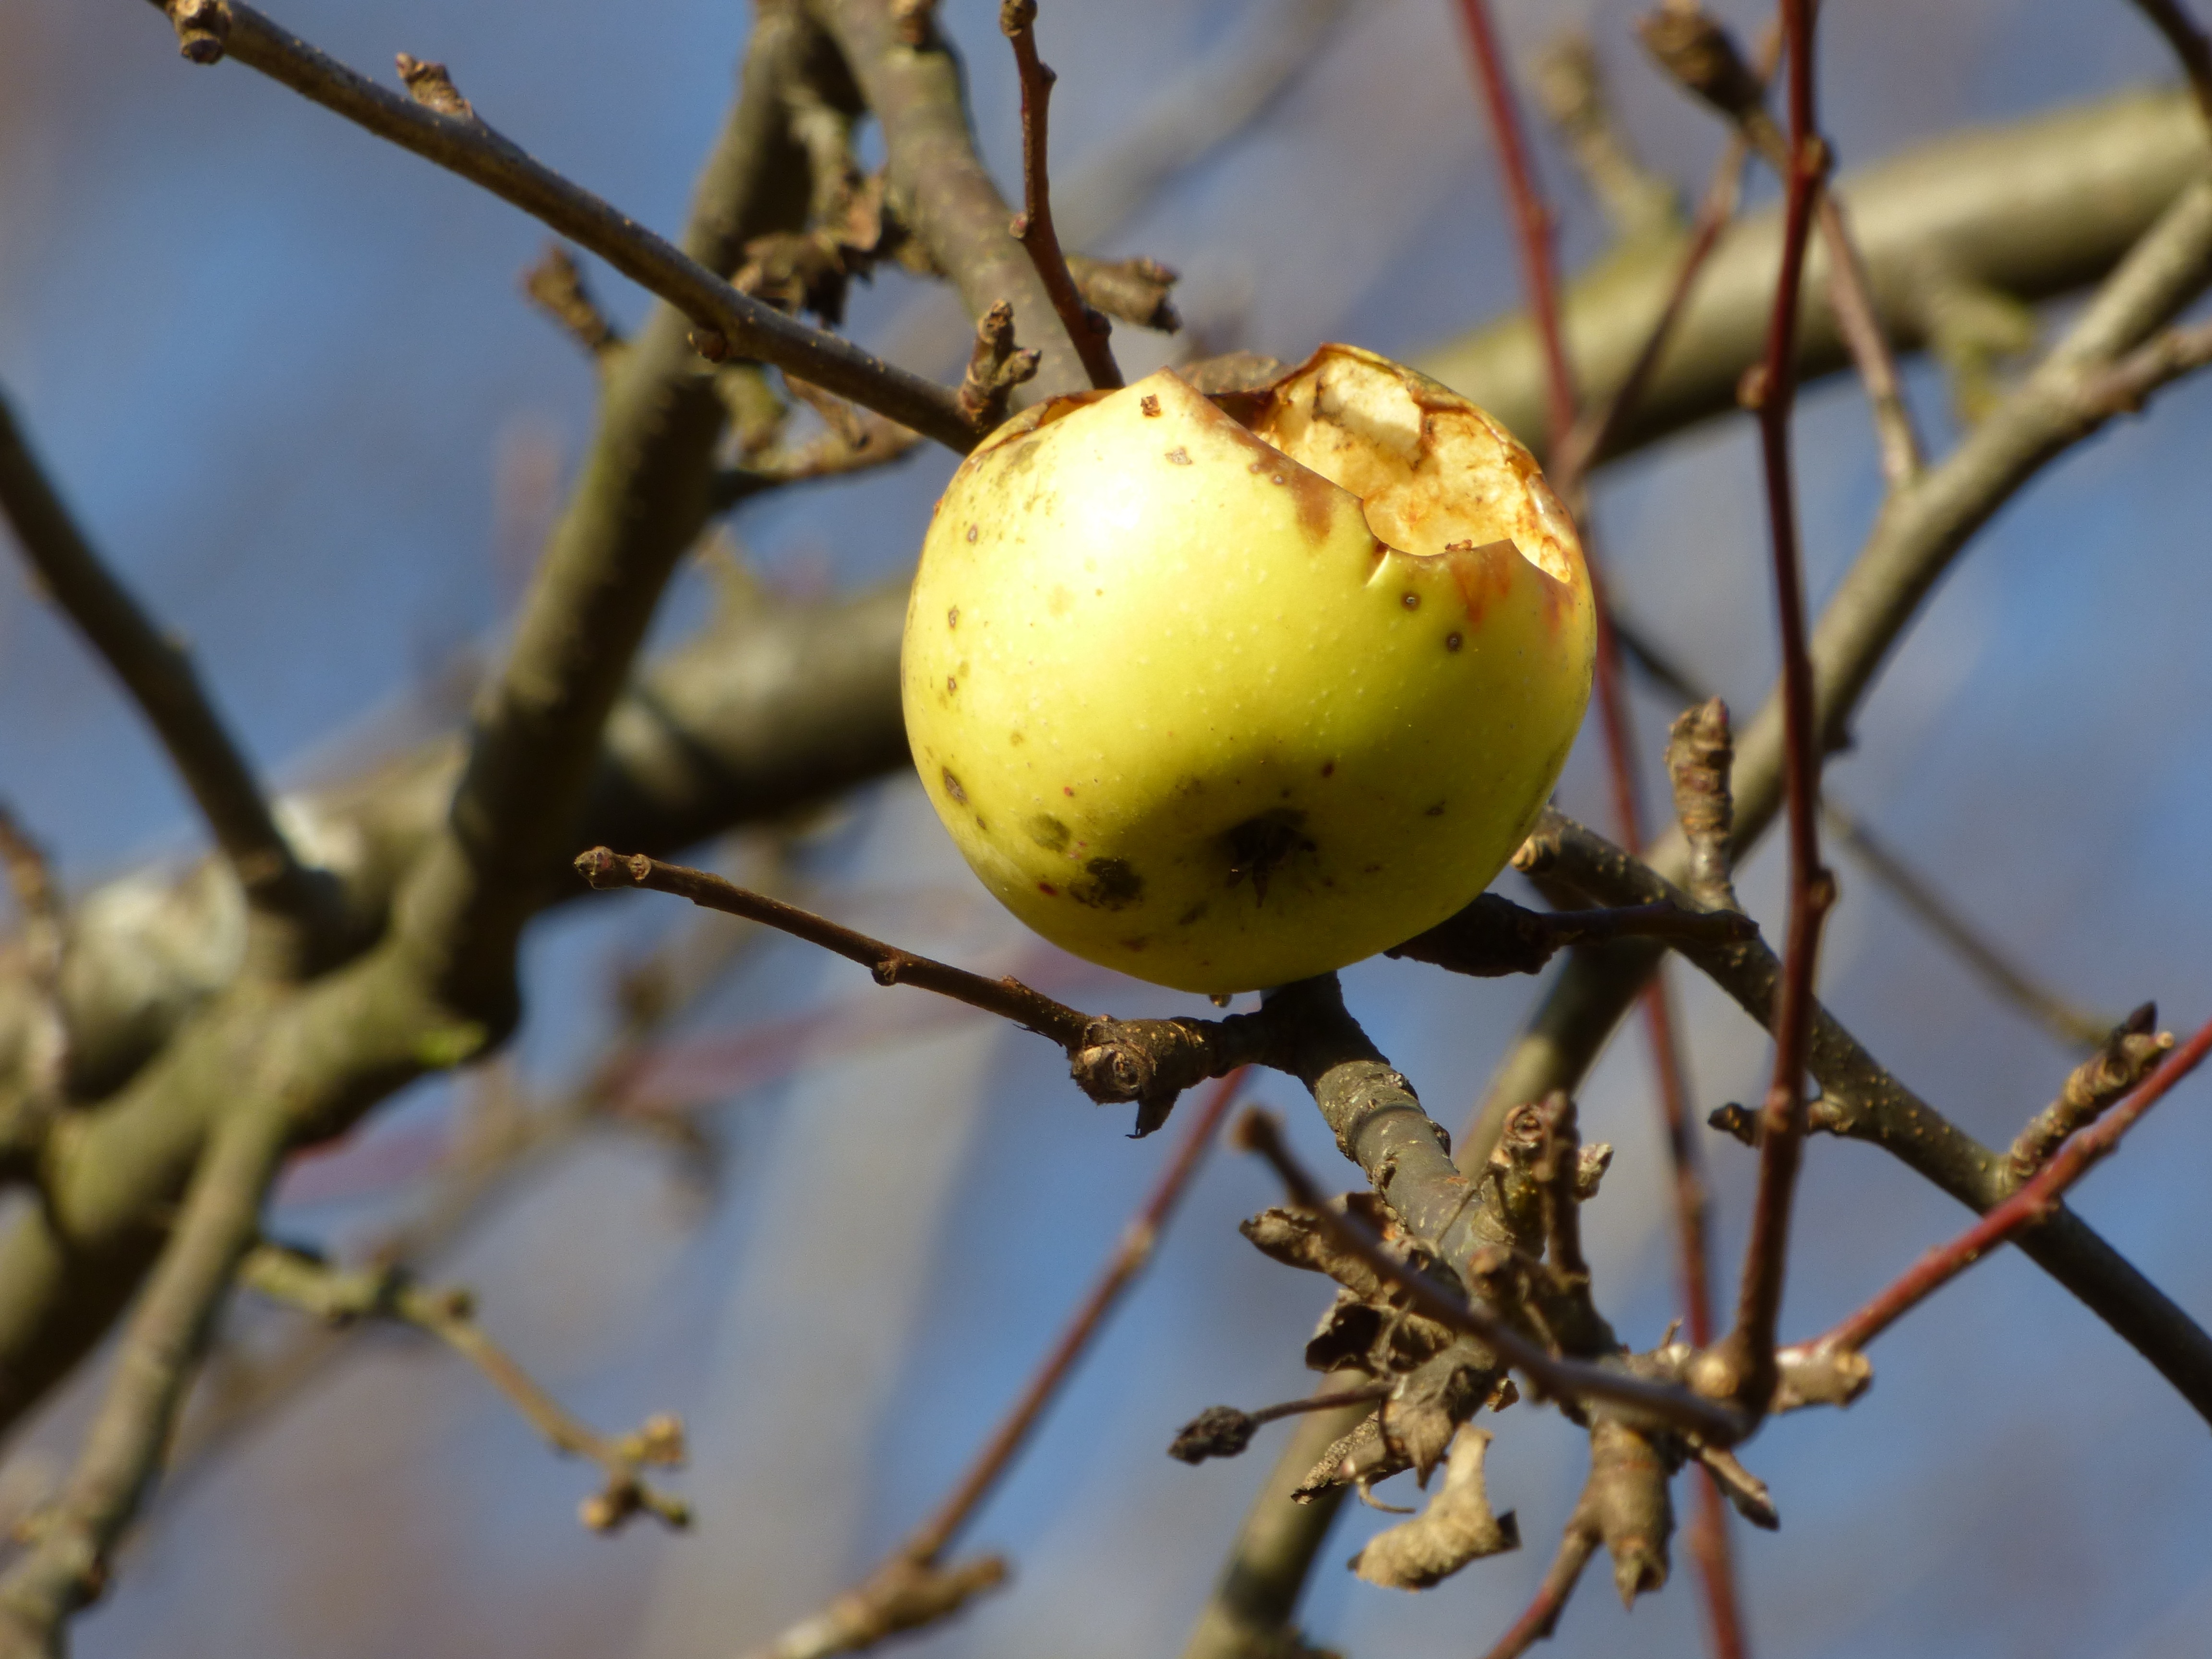
apple, tree, nature, branch, blossom, plant, fruit, flower, food, produce, autumn, flora, twig, sad, branches, apples, macro photography, flowering plant, fruit growing, green food, miniature apples, land plant